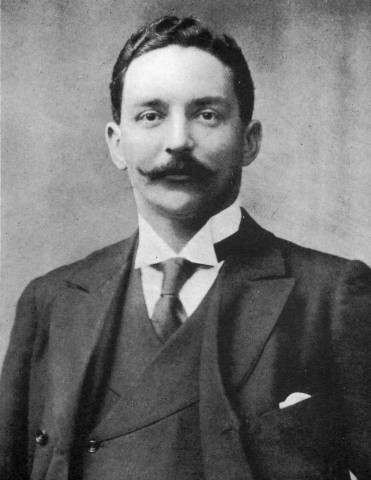
เจ. บรูซ อิสเมย์

| name = เจ. บรูซ อิสเมย์
| image = J. Bruce Ismay.jpeg
| caption = อิสเมย์ใน ค.ศ. 1912
| birth_name = โจเซฟ บรูซ อิสเมย์
| birth_place = ครอสบี (ลิเวอร์พูล)|ครอสบี ลิเวอร์พูล ประเทศอังกฤษ
| death_place = เมย์แฟร์ ลอนดอน ประเทศอังกฤษ
| resting_place = สุสานพัตนีย์เวล
| occupation = ประธานและกรรมการผู้จัดการของไวต์สตาร์ไลน์
| title = เจ้าของเรือ
โจเซฟ บรูซ อิสเมย์ (; 12 ธันวาคม ค.ศ. 1862 "Mr Joseph Bruce Ismay". "Encyclopedia Titanica". – 17 ตุลาคม ค.ศ. 1937) เป็นนักธุรกิจชาวอังกฤษซึ่งดำรงตำแหน่งประธานและกรรมการผู้จัดการของสายการเดินเรือ ไวต์สตาร์ไลน์ เขาถูกวิพากษ์วิจารณ์อย่างรุนแรงจากนานาชาติ เนื่องจากเป็นผู้บริหารระดับสูงสุดของไวต์สตาร์ไลน์ที่รอดชีวิตจากการอับปางของเรืออาร์เอ็มเอส ไททานิก|การอับปางของเรืออาร์เอ็มเอส ไททานิก|อาร์เอ็มเอส "ไททานิก" ซึ่งเป็นเรือธงลำใหม่ของบริษัทใน ค.ศ. 1912
== ชีวิตส่วนตัว ==
อิสเมย์เกิดที่เมืองครอสบี้ แลงคาเชอร์|เทศมณฑลแลงคาเชอร์ เป็นบุตรชายของโธมัส เฮนรี อิสเมย์ (7 มกราคม ค ศ. 1837 – 23 พฤศจิกายน ค.ศ. 1899) และนางมาร์กาเร็ต บรูซ (13 เมษายน ค.ศ. 1837 – 9 เมษายน ค.ศ. 1907) เข้ารับการศึกษาที่โรงเรียนเอลสทรี และโรงเรียนแฮร์โรว์ จากนั้นไปเรียนพิเศษที่ฝรั่งเศสเป็นเวลา 1 ปี เขาฝึกงานที่สำนักงานของบิดาเป็นเวลา 4 ปี หลังจากนั้นเขาได้ไปเที่ยวรอบโลก
ในวันที่ 4 ธันวาคม ค.ศ. 1888 อิสเมย์แต่งงานกับจูเลีย ฟลอเรนซ์ ชิฟเฟลิน (5 มีนาคม ค.ศ. 1867 – 31 ธันวาคม ค.ศ. 1963) มีบุตรด้วยกัน 5 คน:
* มาร์กาเร็ต บรูซ อิสเมย์ (; 29 ธันวาคม ค.ศ. 1889 – 15 พฤษภาคม ค.ศ. 1967)
* เฮนรี บรูซ อิสเมย์ (; 3 เมษายน ค.ศ. 1891 – 1 ตุลาคม ค.ศ. 1891)
* โทมัส บรูซ อิสเมย์ (; 18 กุมภาพันธ์ ค.ศ. 1894 – 27 เมษายน ค.ศ. 1954)
* เอเวลิน คอนสแตนซ์ อิสเมย์ (; 17 กรกฎาคม ค.ศ. 1897 – 9 สิงหาคม ค.ศ. 1940)
* จอร์จ บรูซ อิสเมย์ (; 6 มิถุนายน ค.ศ. 1902 – 30 เมษายน ค.ศ. 1943)
ในปี ค.ศ. 1891 อิสเมย์กลับมาพร้อมครอบครัวที่สหราชอาณาจักรและกลายเป็นหุ้นส่วนในบริษัทของบิดาชื่อ อิสเมย์ อิมรี แอนด์ คอมพานี (Ismay and Imrie and Company) ในปี 1899 โธมัส อิสเมย์เสียชีวิต และบรูซ อิสเมย์ก็เป็นหัวหน้าธุรกิจของครอบครัว อิสเมย์เป็นผู้นำด้านธุรกิจ และไวต์สตาร์ไลน์ก็รุ่งเรืองภายใต้การนำของเขา นอกเหนือจากการทำธุรกิจเรือแล้ว อิสเมย์ยังดำรงตำแหน่งผู้อำนวยการของบริษัทอื่นๆ อีกหลายแห่ง ในปี 1901 เขาได้รับการทาบทามจากนักธุรกิจชาวอเมริกันที่ต้องการสร้างกลุ่มบริษัทเดินเรือระหว่างประเทศคือ บริษัทอินเตอร์เนชั่นแนล เมอร์แคนไทล์ มารีน (International Mercantile Marine Company) ซึ่งอิสเมย์ตกลงที่จะขายบริษัทของเขา
== ประธานของไวต์สตาร์ไลน์ ==
== ไททานิก ==
== ชีวิตในช่วงหลัง ==
== การเสียชีวิต ==
== การปรากฎตัวในภาพยนตร์ ==
== เชิงอรรถ ==
อ้างอิง
แหล่งข้อมูล
*
*
*
*
== อ่านเพิ่ม ==
*
*
หมวดหมู่:บุคคลที่เกิดในปี พ.ศ. 2405
หมวดหมู่:บุคคลที่เสียชีวิตในปี พ.ศ. 2480
หมวดหมู่:นักธุรกิจชาวอังกฤษ